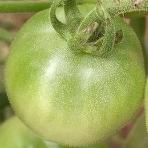
Crop: Tomato
Condition: healthy-fruit